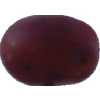
Label: pink_grape